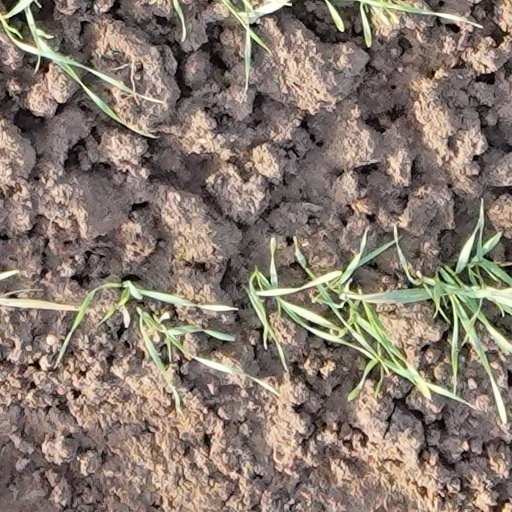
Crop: wheat